Lázaro Armenteros

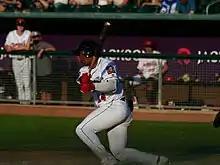
Armenteros with the Lansing Lugnuts in 2021

Lázaro Robersy Armenteros Arango (born 22 May 1999), nicknamed Lazarito, is a Cuban professional baseball outfielder who is a free agent.